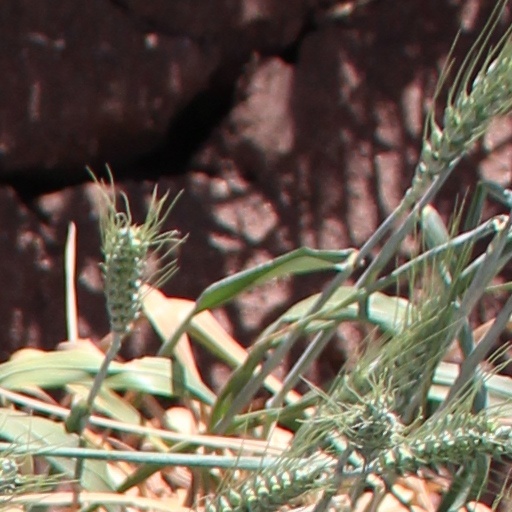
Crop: wheat